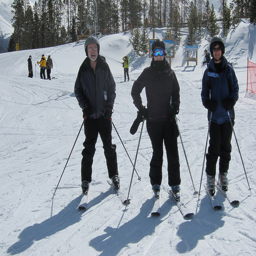
A group of people standing on skis on a slope.
Three skiers smiling for the camera while standing in their skis on packed snow.
Three skiers pose together in the snow with their spokes.
Three friends posing on the ski slopes in all their gear
The skiers are enjoying the appropriate weather for their sport..